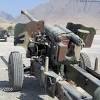
Label: D-30